Huwiler Tower

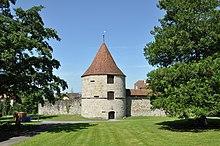
Huwilerturm - Park view

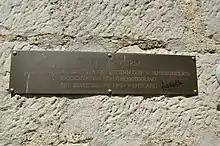
Huwilerturm - Inscription

Huwiler Tower is the smallest of the four outer town wall towers in the city of Zug (Switzerland). Its exact age is unknown, but cannot be later than 1524/25. The tower was known for a long time as the "Hof" tower, and was called that until it was acquired by a citizen named Huwiler (a.k.a. Huwyler) in 1697. Huwiler tower was part of the defense system and the city wall, but as Zug was actually never under siege.